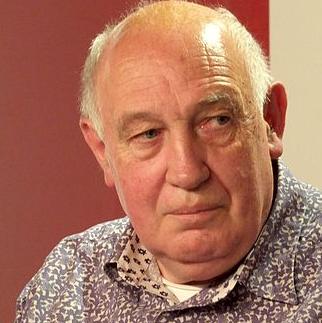
Age: 69